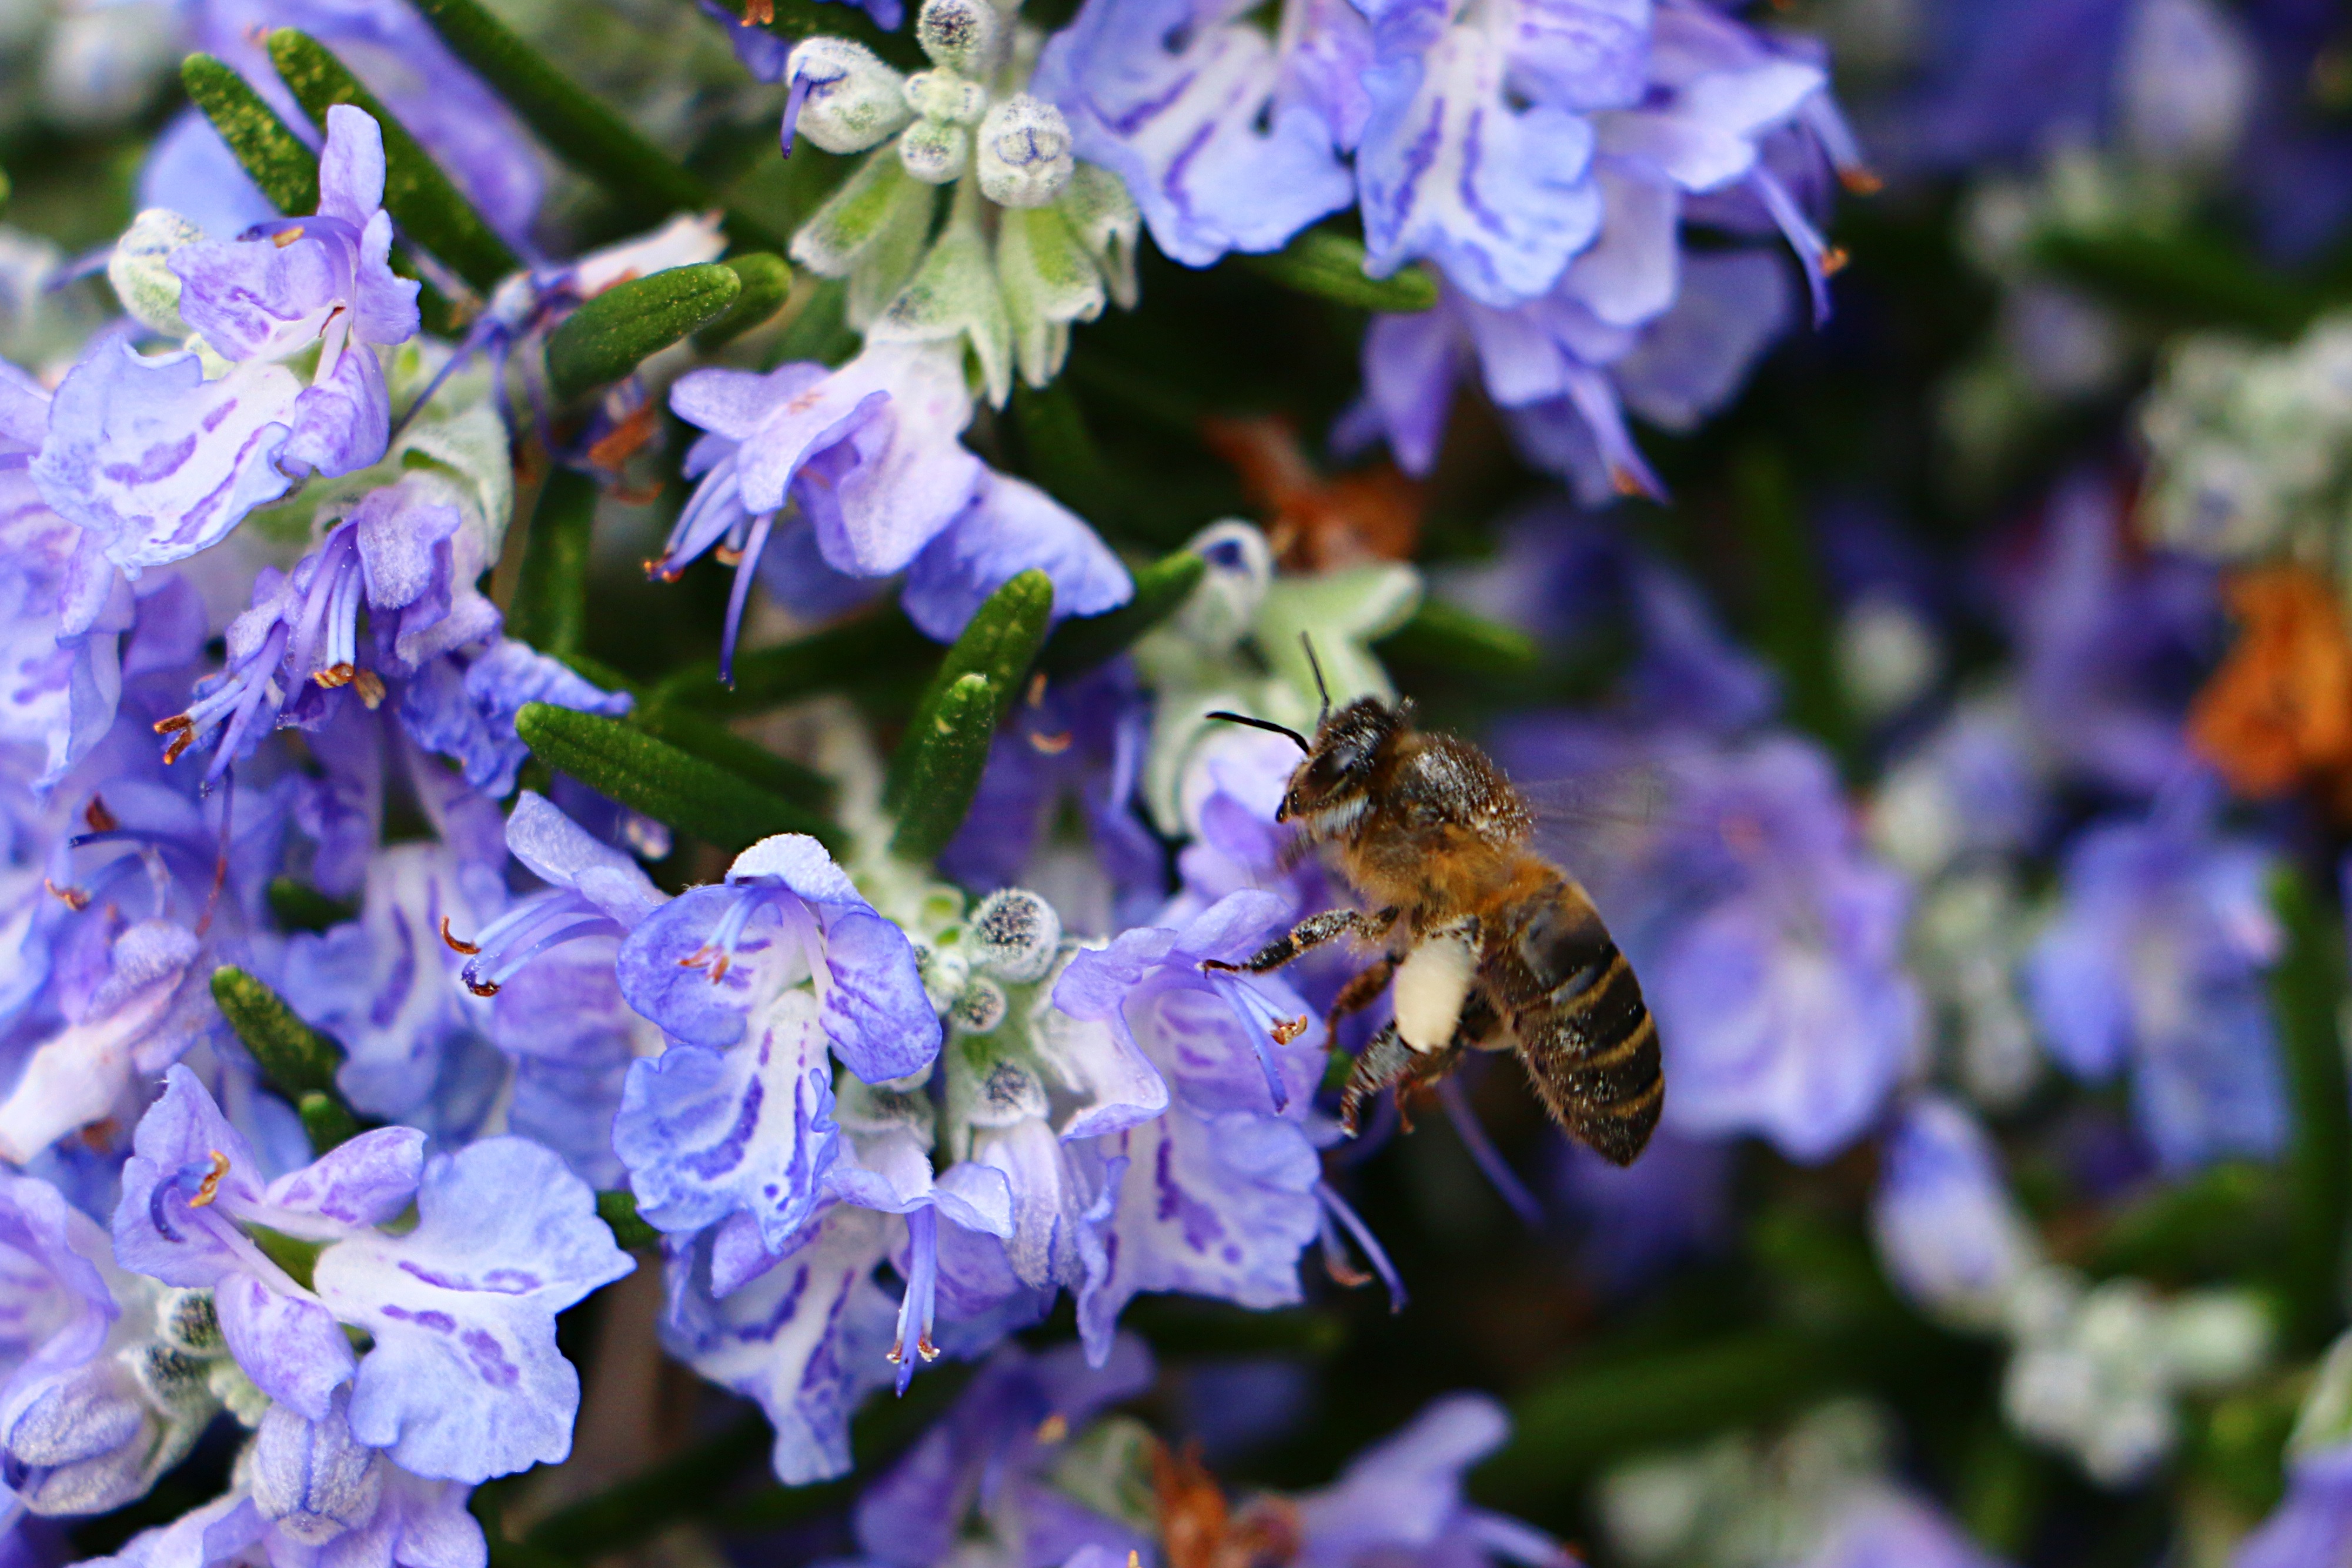
nature, blossom, plant, flower, pollen, herb, insect, botany, flora, fauna, invertebrate, wildflower, shrub, bee, nectar, rosemary, macro photography, flowering plant, honey bee, pollinator, bellflower family, land plant, membrane winged insect